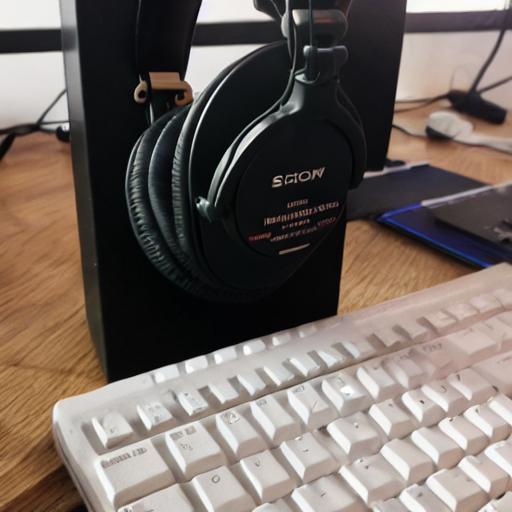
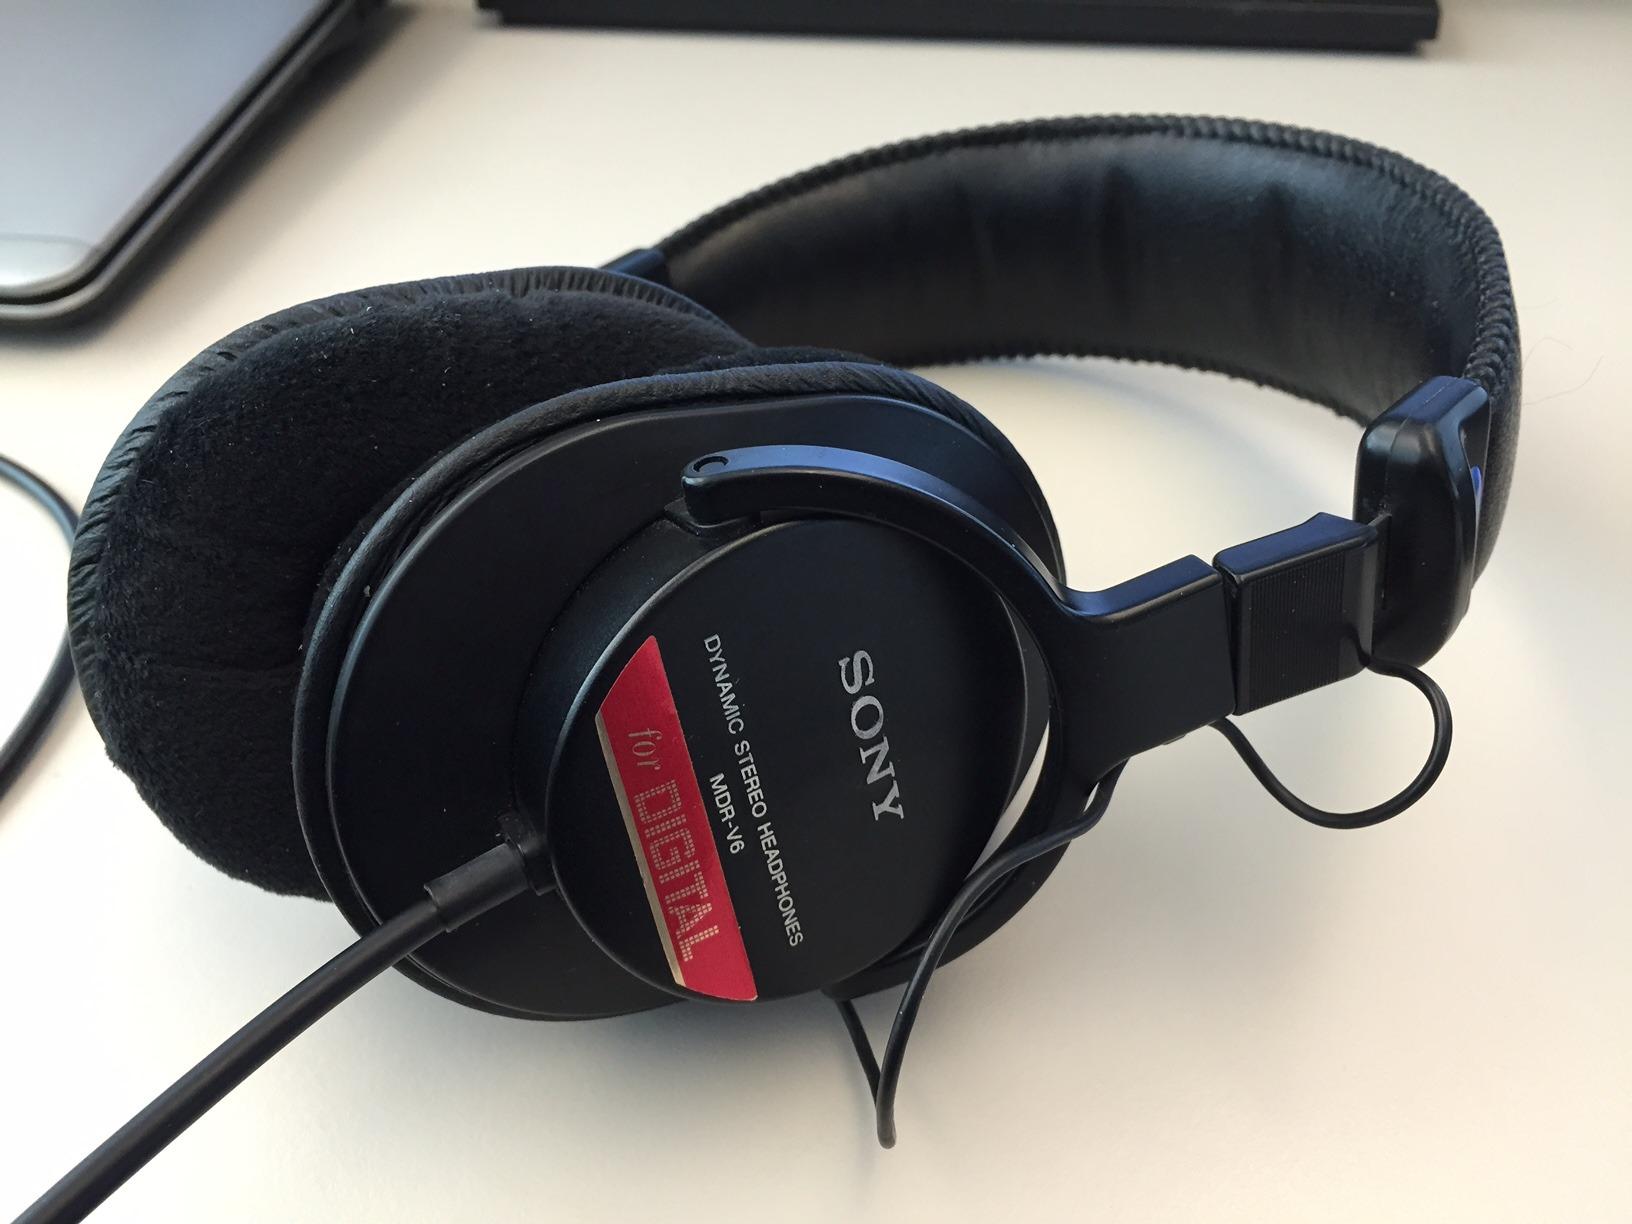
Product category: headphones
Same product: no